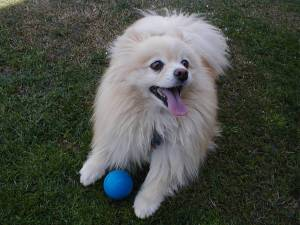
Breed: pomeranian